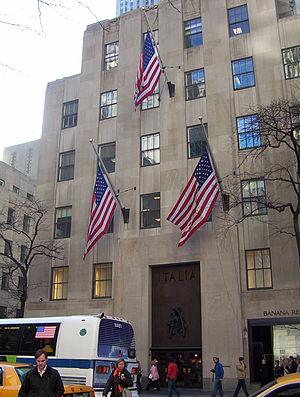
Entrée du Palazzo d'Italia sur la 5e Avenue, Rockefeller center - NYC
Le Palazzo d'Italia, construit en 1935, est un bâtiment, de 11 000 m², faisant partie du Rockefeller Center situé au 626 Fifth Avenue à New York.